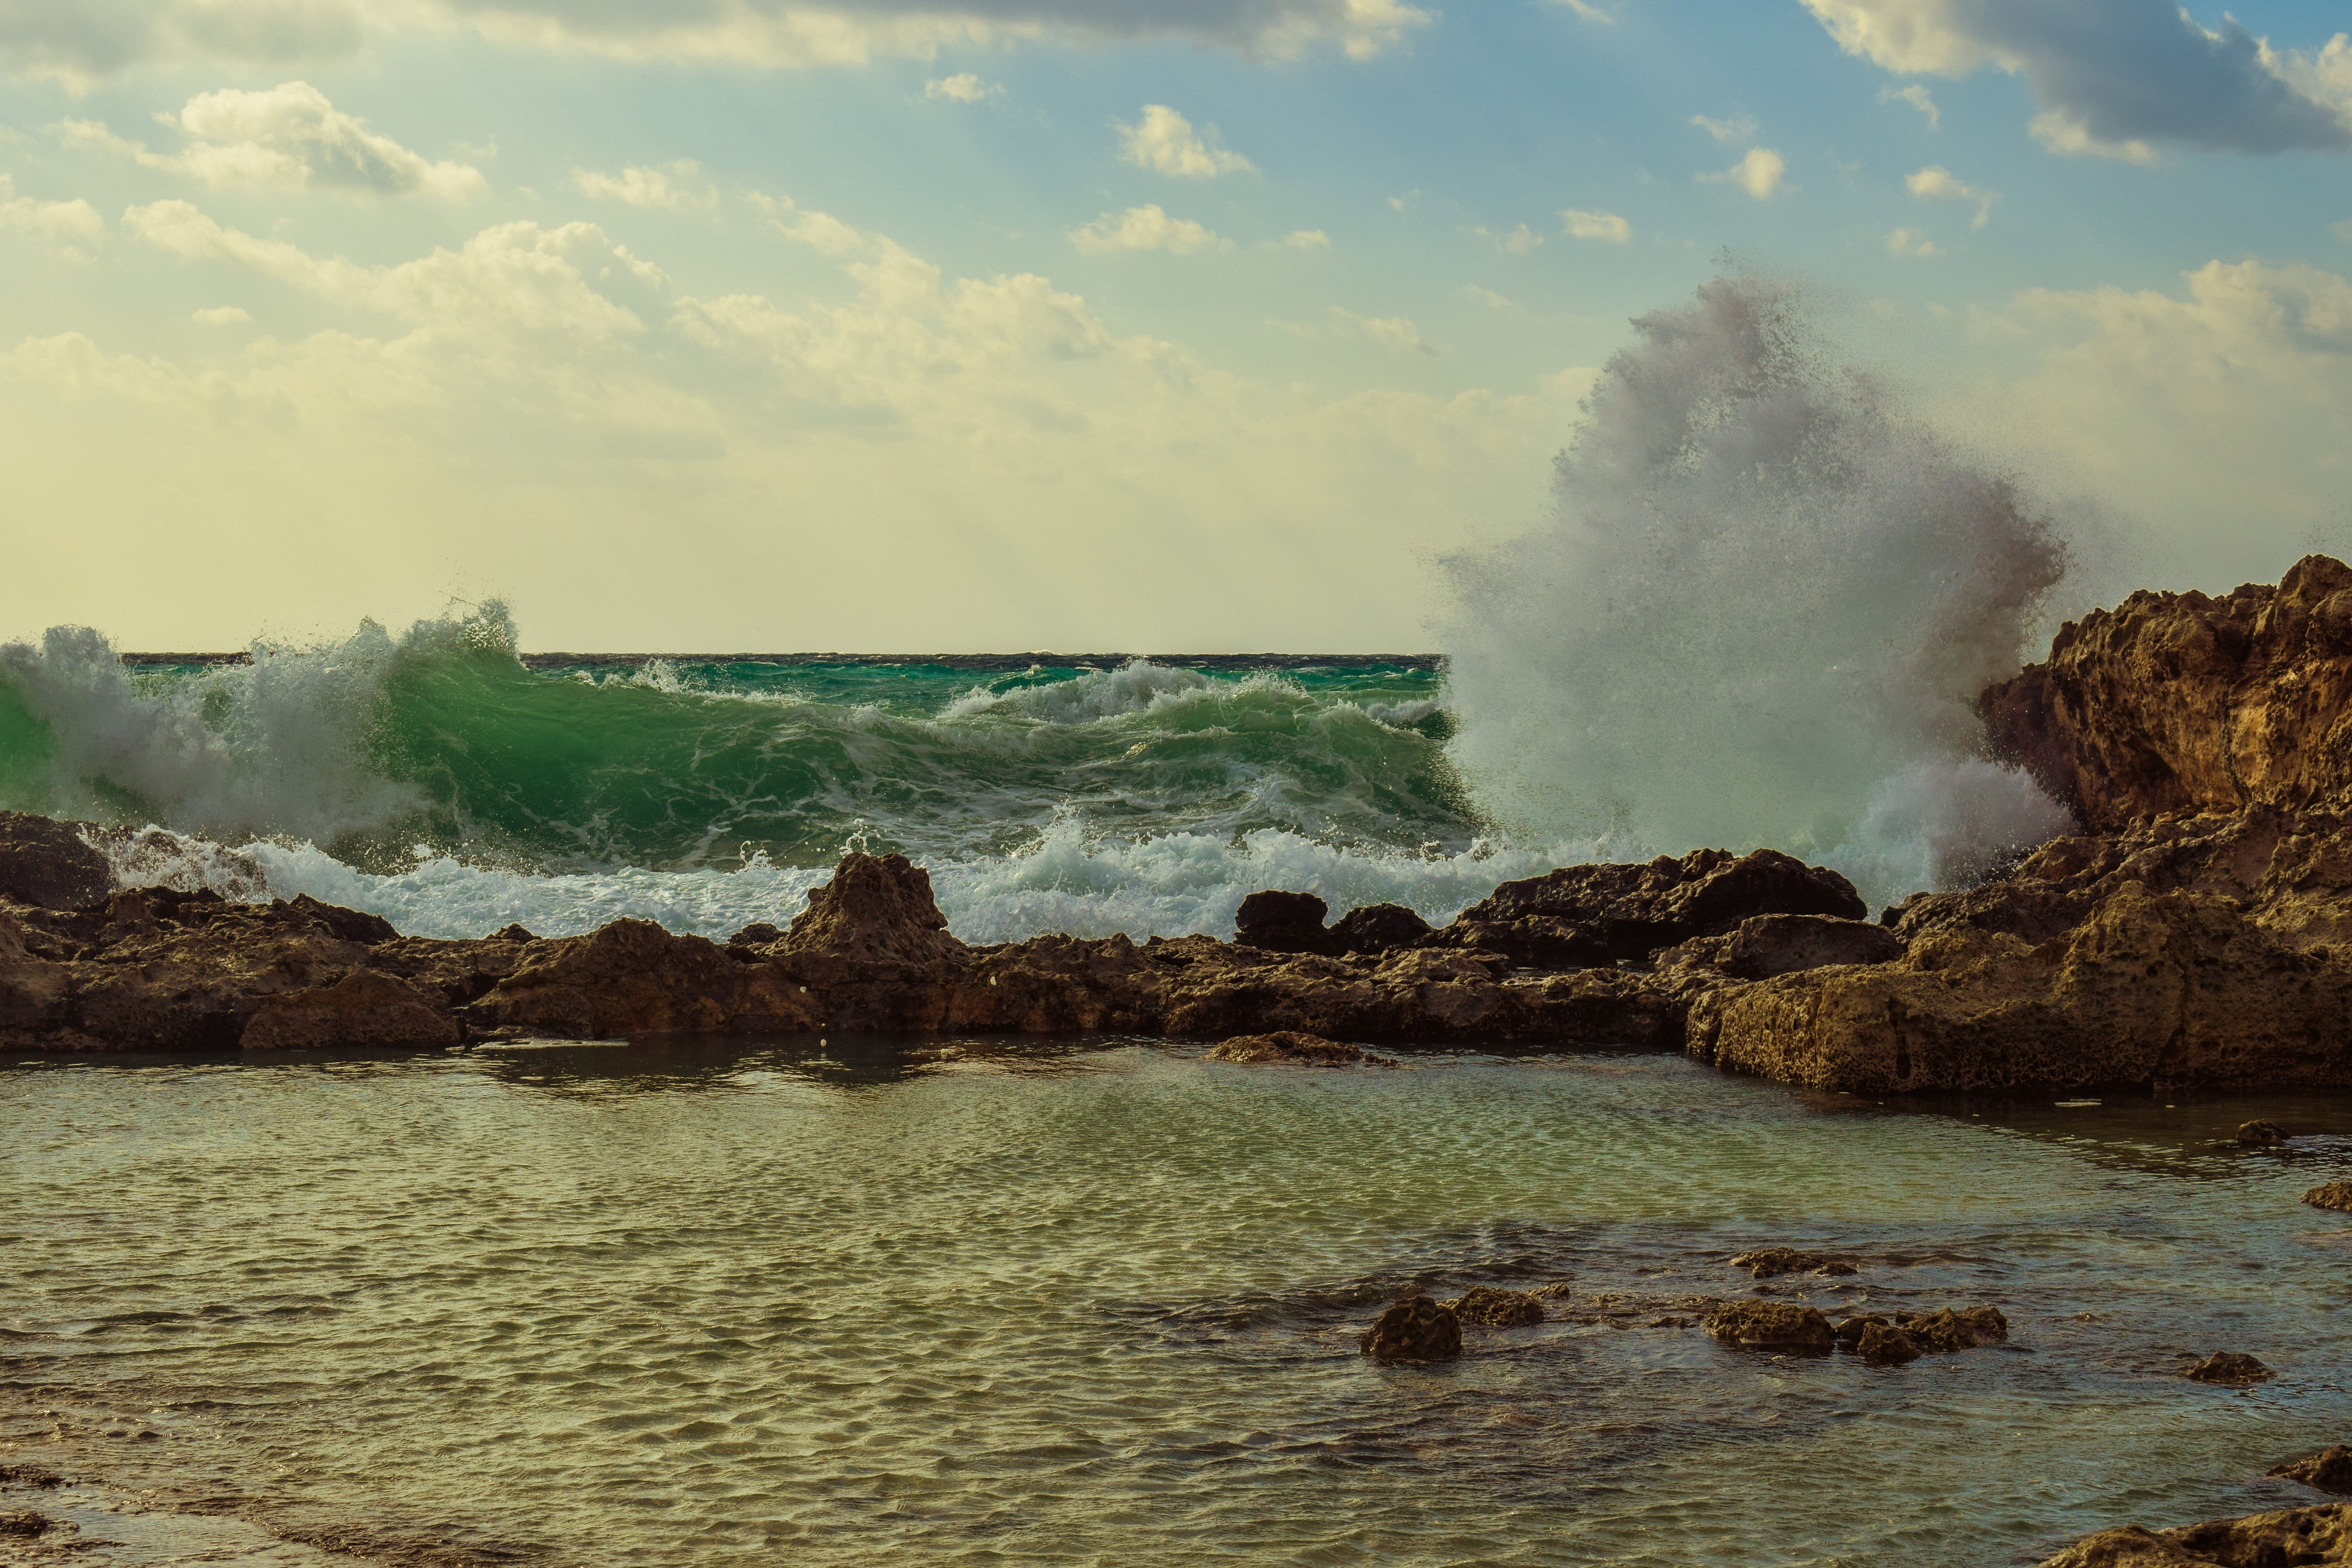
beach, landscape, sea, coast, water, nature, rock, ocean, horizon, cloud, sky, shore, wave, motion, cove, splash, spray, weather, calm, bay, splashing, body of water, crash, energy, headland, power, cape, crashing, smashing, meteorological phenomenon, wind wave, coastal and oceanic landforms